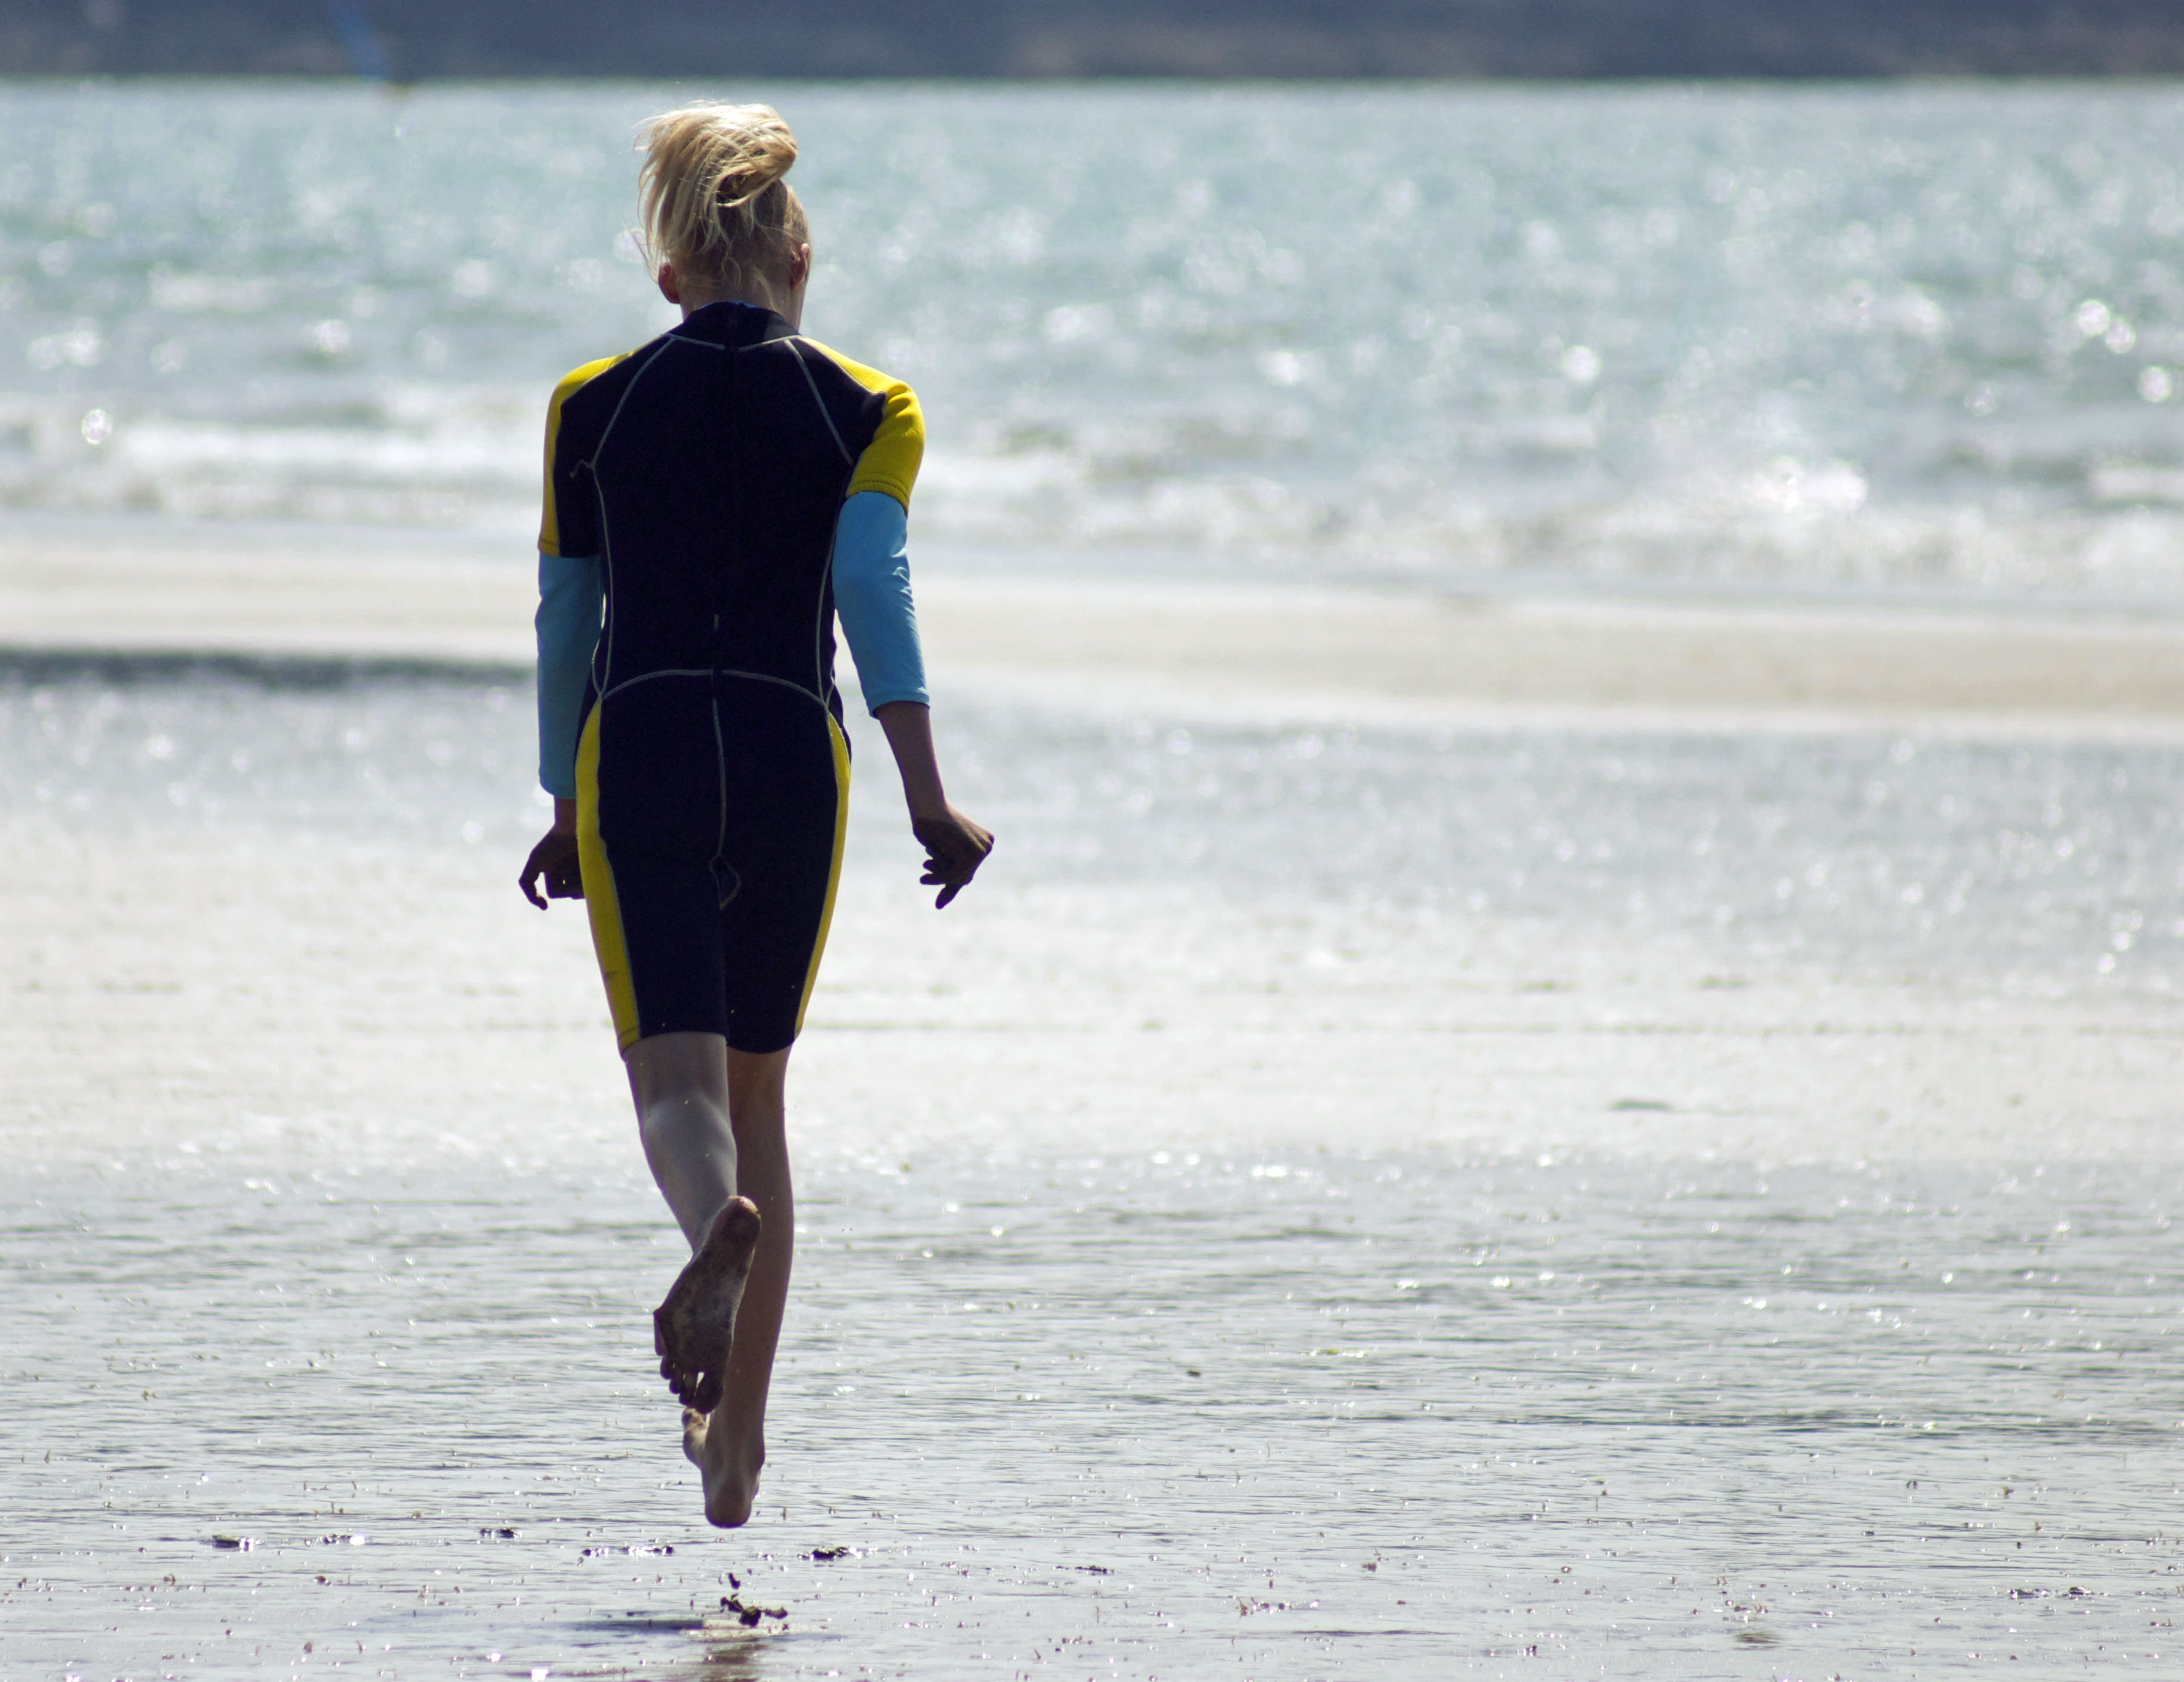
beach, sea, coast, water, sand, ocean, girl, sunshine, sun, running, summer, holiday, jogging, blonde, sunny, sports, wetsuit, triathlon, physical exercise, human action, individual sports, endurance sports, ultramarathon